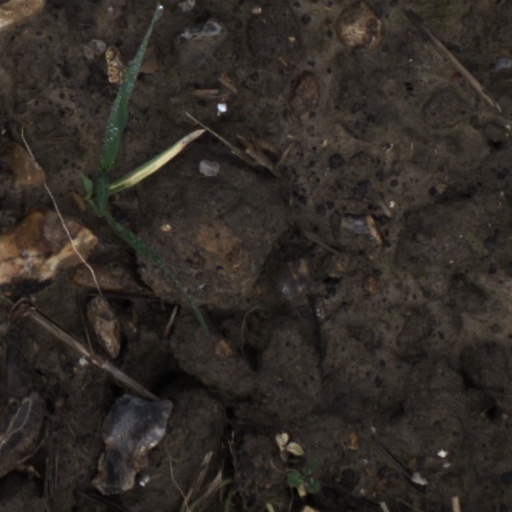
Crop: wheat